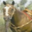
Label: horse